Chimalapas territory conflict

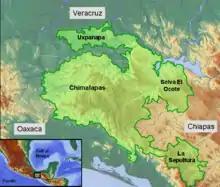
The Chimalapas area

For more than 500 years, the indigenous Zoque people of Chimalapas in Southern Mexico have been victim of invasions in their territory. Chimalapas is a region with a large biodiversity and due to that it is of interest to, among others, the federal government, state governments, and a variety of companies. Therefore, throughout history several claims have been laid on this area. This goes against the will of the Zoque people, who want to take care of this land as they have done ever since they started living in this area.